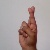
The image shows a hand gesture representing the letter 'R' in Indian Sign Language.